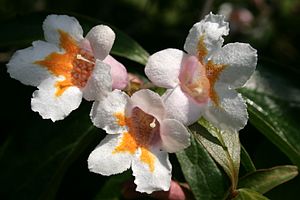
Geografisk Have
Dipelta floribunda: Nærbillede af blomsterne.
"Geografisk Have er en 14 hektar stor, botanisk have i Kolding, hvor det geografiske relaterer sig til, at træer, buske og urter er plantet sammen efter oprindelsesland. Haven opstod først som planteskole da Aksel Olsen, som i 1917, efter en veloverstået læretid i danske såvel som i tyske planteskoler, købte et område kaldet ""Sibirien"", som var et 14 tønder stort land op til forbindelsesvejen mellem Vonsild og Tved i Koldings sydøstlige del. Aksel Olsen både hørte og læste om de mange nye blomster og plantearter man opdagede i Østasien og han importerede disse i hundredvis. Efterhånden som haven blev større og større fik han den idé, at dele haven op i geografiske områder. Der findes afdelinger for Nordamerika, Japan, Kina, Sydamerika, Manchuriet, Korea, Sibirien og Sydvestasien.